Lake Van

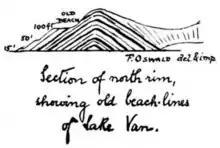
Section of north rim of the Sheikh Ora crater, showing old beach lines, drawn by Felix Oswald, 1906

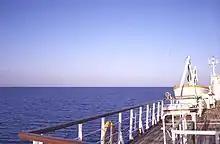
View of the lake from aboard the train ferry "Van" of the Turkish State Railways in 1987. In December 2015, the new generation of train ferries, the largest of their kind in Turkey, entered service in Lake Van.

Land terraces (remnant dry, upper banks from previous shorelines) above the present shore have long been recognized. On a visit in 1898, geologist Felix Oswald noted three raised beaches at 15, 50 and 100 feet (5, 15 and 30 meters) above the lake then, as well as recently drowned trees. Research in the past century has identified many similar terraces, and the lake's level has fluctuated significantly during that time.